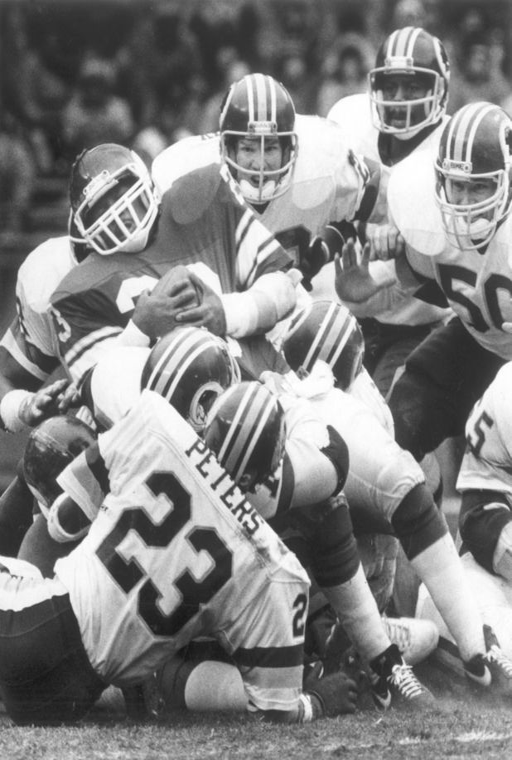
sports team running back american football player is corralled by american football players during a game .